Magarditch Halvadjian

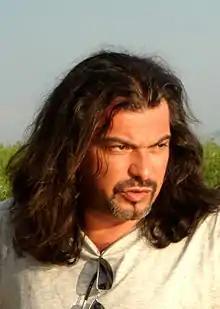
Magarditch Halvadjian - Bulgarian TV producer and director

Magarditch "Magi" Halvadjian is a Bulgarian TV and movie producer and director. He has been involved in directing since 1992.